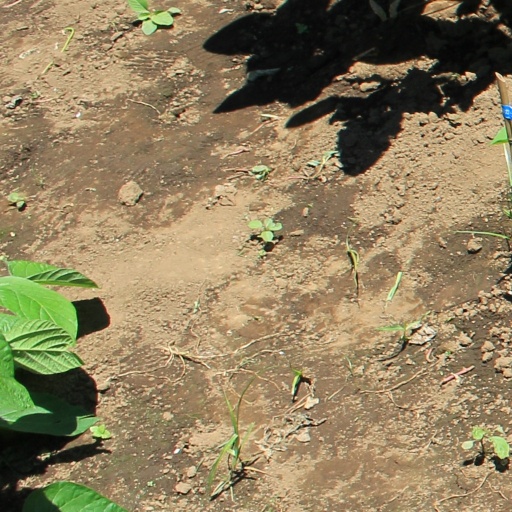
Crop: soybean